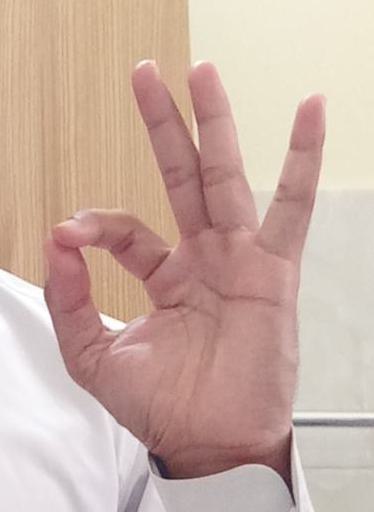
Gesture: ok